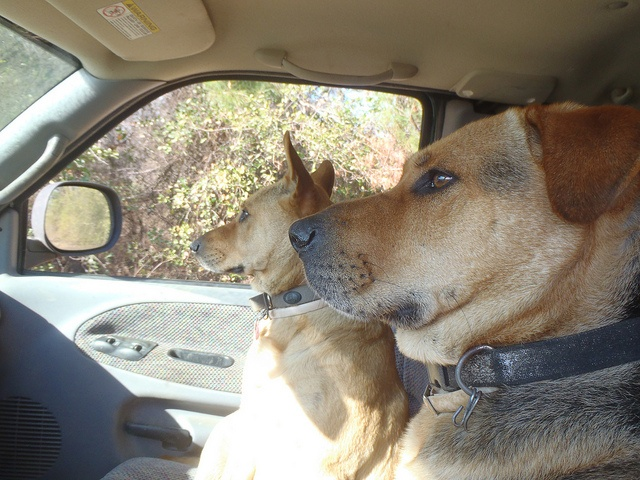
Two dogs sit in the front seat of the car, acting like they are driving the car.
A couple of dogs sitting in a vehicle.
Two dogs sit in the front seat of a car as if they were human.
Two dogs are sitting in a car looking forward.
Two dogs facing front in a car to look as if one is driving and the other is a passenger